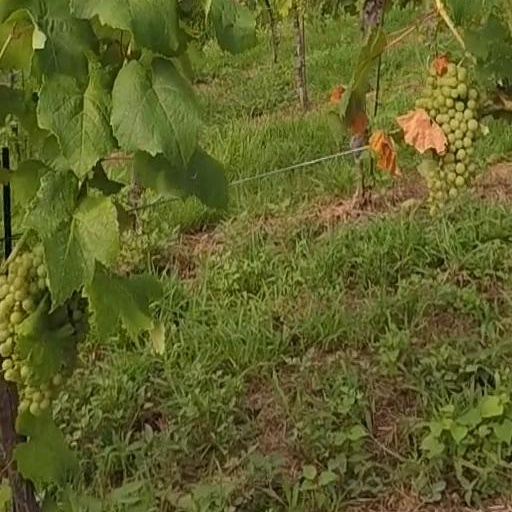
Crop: grape